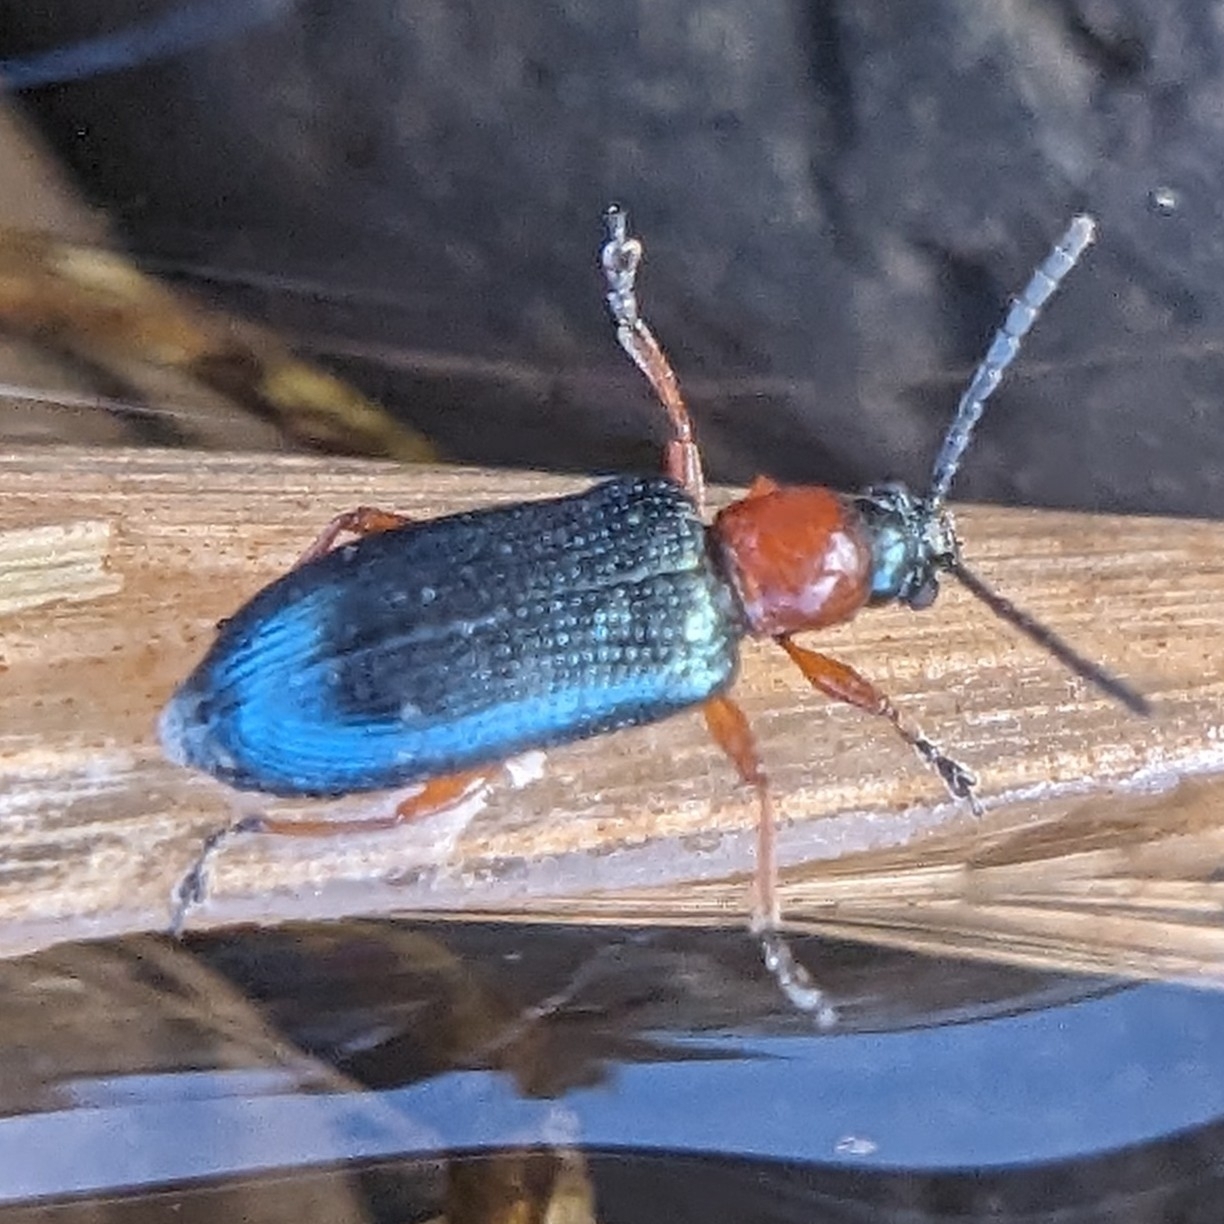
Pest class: cereal_leaf_beetle